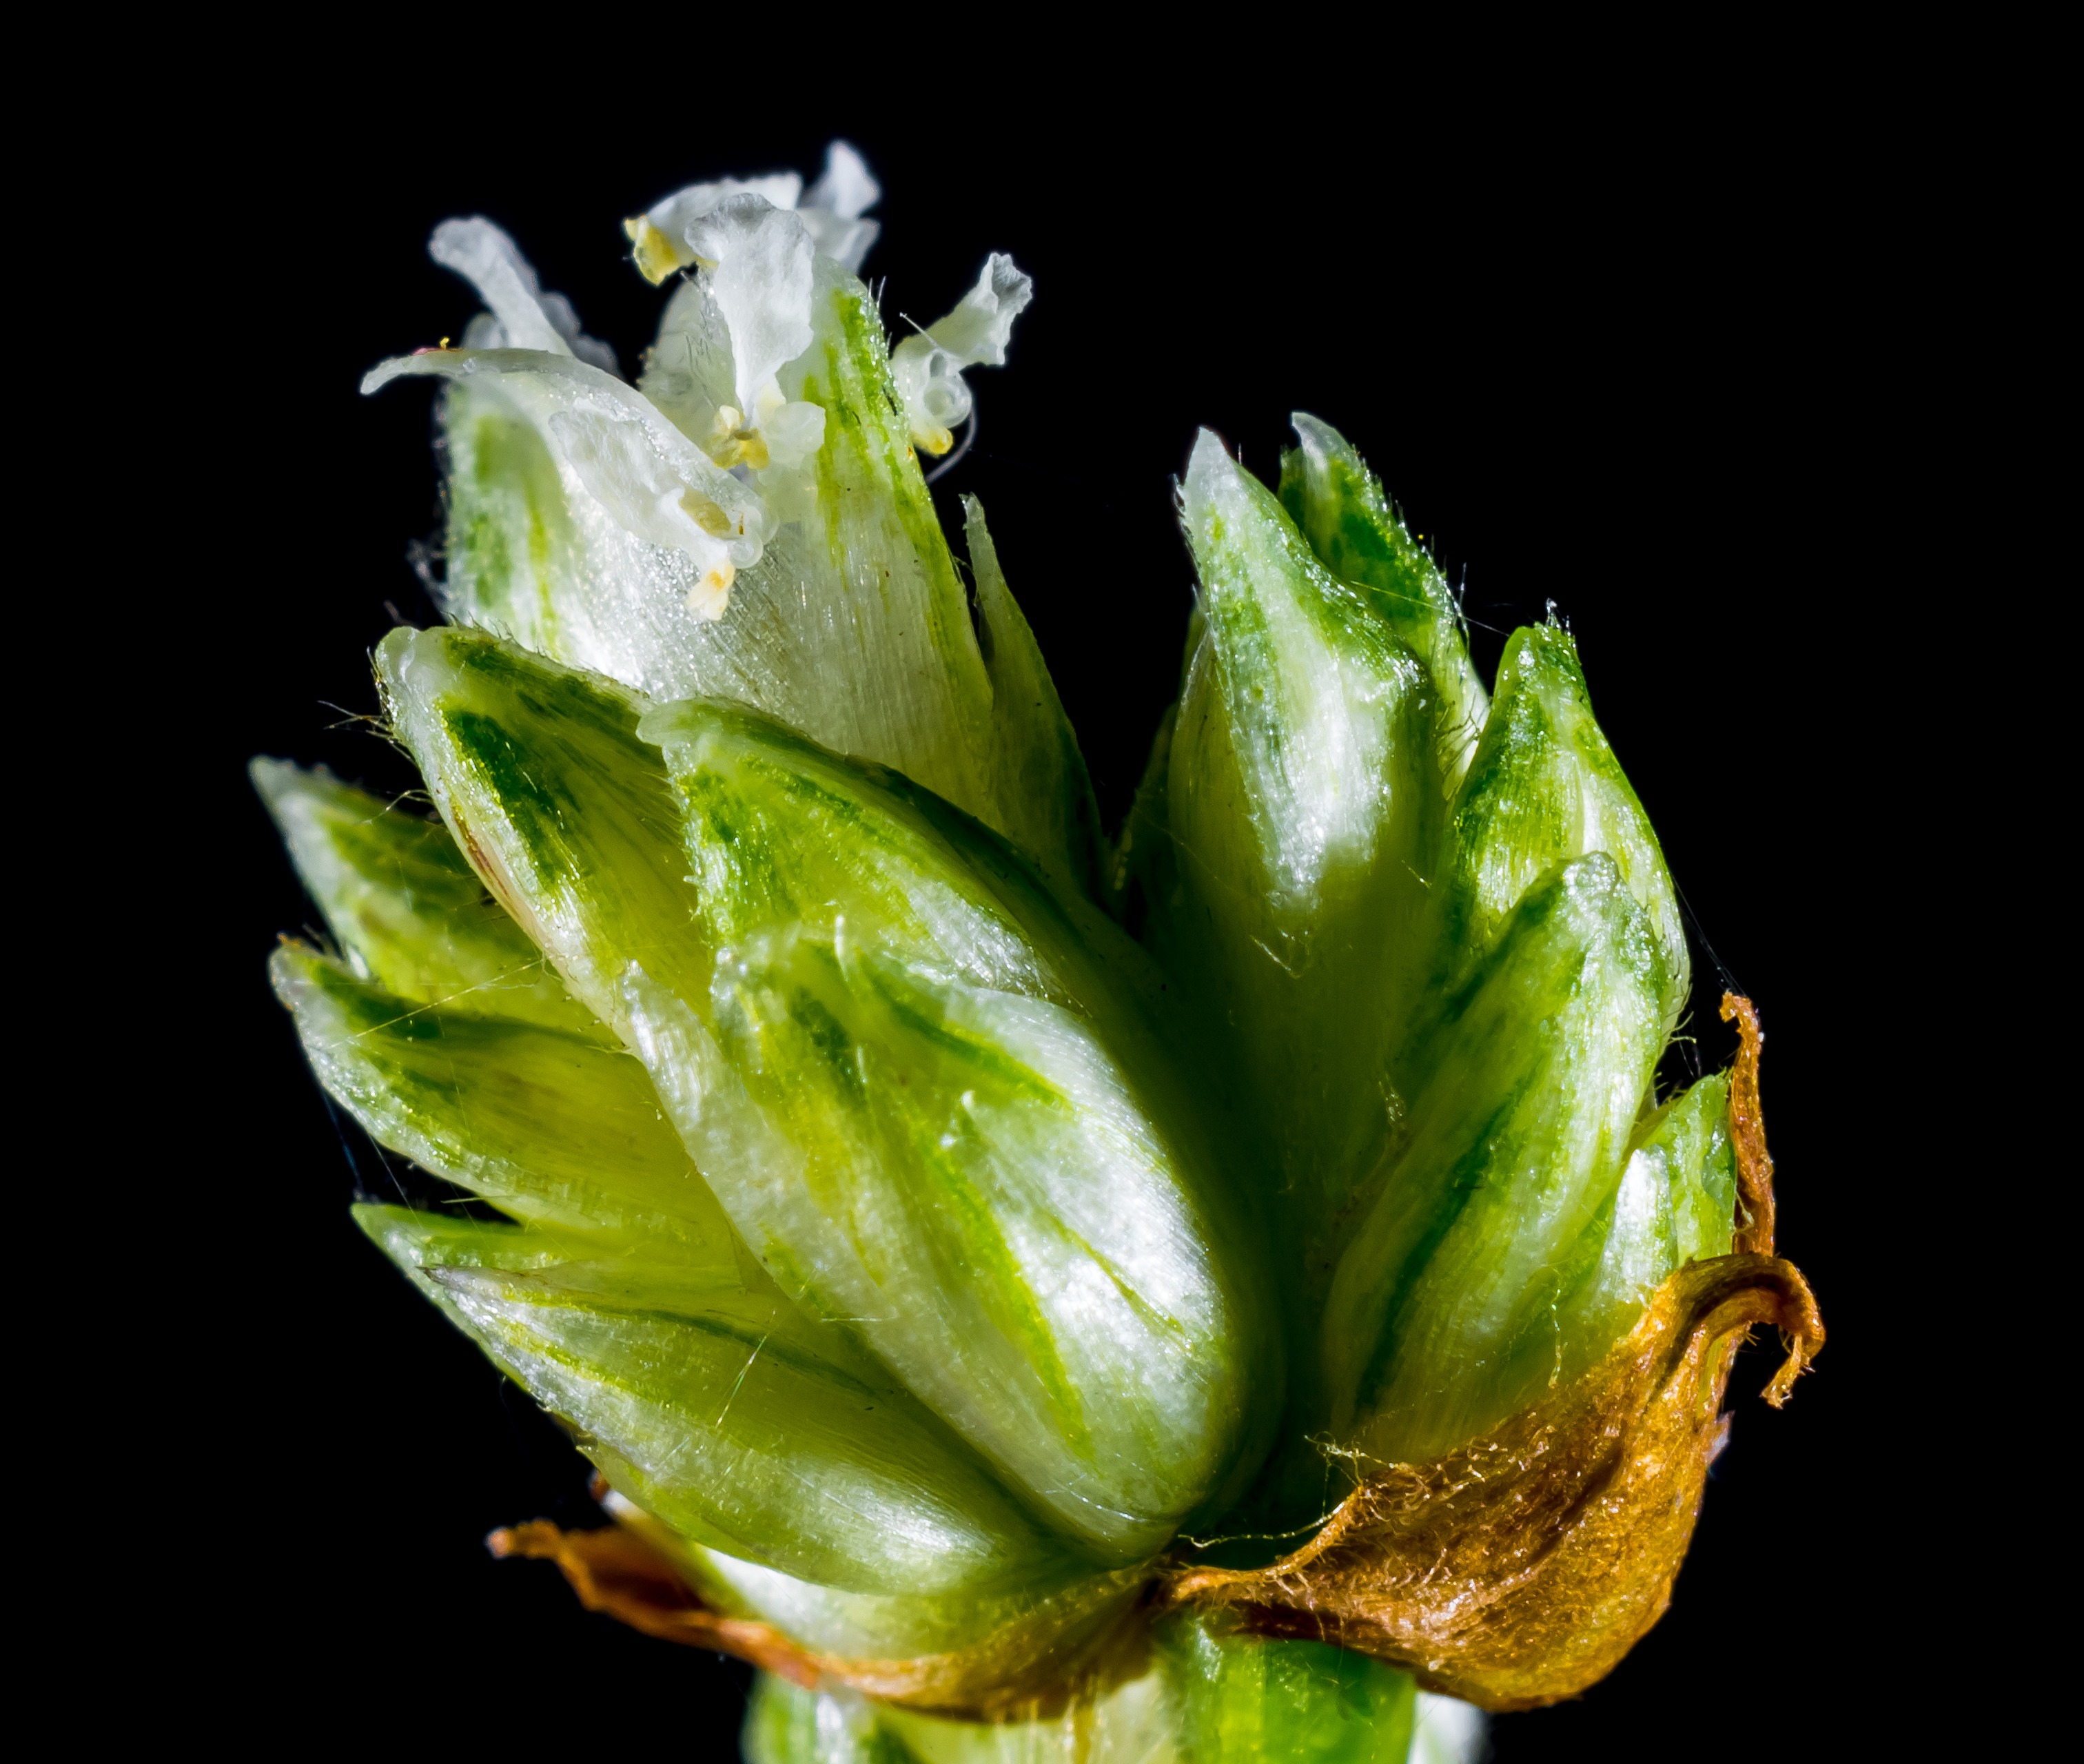
blossom, plant, white, leaf, flower, petal, bloom, food, green, produce, vegetable, macro, botany, yellow, flora, wild flower, close up, thistle, bud, macro photography, flowering plant, daisy family, small flower, blueme, plant stem, land plant